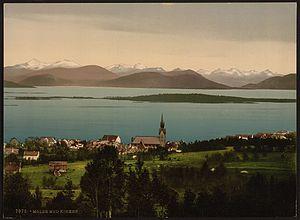
Molde est une ville et une commune norvégienne située dans le district du Romsdal, dans le comté du Møre og Romsdal. Elle est placée sur le rivage nord du Romsdalsfjord, sur la Péninsule Romsdal qui entoure le Fannefjord et Moldefjord. La ville compte, au 1ᵉʳ janvier 2012, 20 132 habitants pour une superficie de 364 km². Il s'agit de la 24ᵉ agglomération norvégienne en nombre d'habitants, et de la 254ᵉ en superficie.